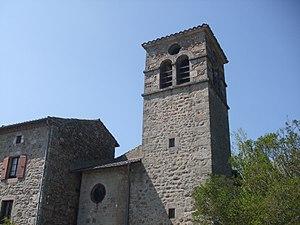
église Saint Jean Baptiste
Saint-Jean-Chambre est une commune française, située dans le département de l'Ardèche en région Auvergne-Rhône-Alpes.